Farley Mowat

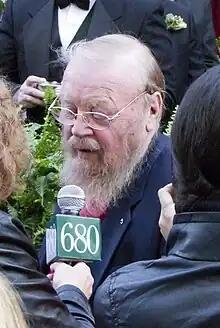
Mowat in 2010

Mowat and his second wife Claire spent their later years together in Port Hope, Ontario, and their summers on a farm on Cape Breton Island. They attended a local Anglican church in Port Hope about monthly, Claire emphasizing that Mowat was more spiritual than religious, and Mowat stating that he probably believed in God the same way his dog did, and that such ceremonies were important in tying people to each other and the world.